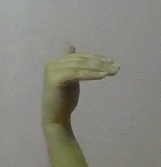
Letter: khaa